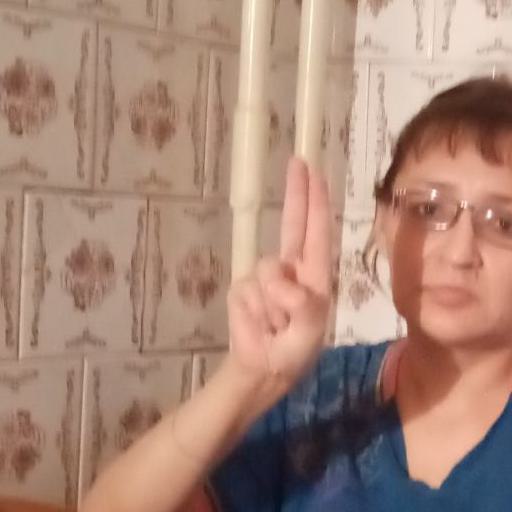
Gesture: two_up